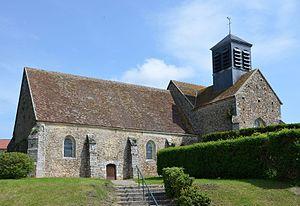
Eglise de Montpothier, Auble, France
Montpothier est une commune française, située dans le département de l'Aube en région Grand Est.